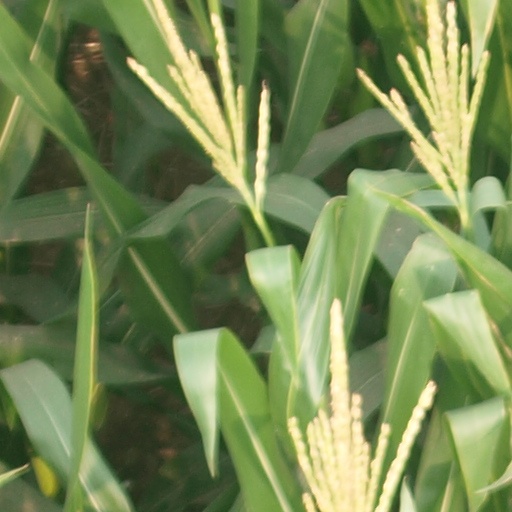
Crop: maize; corn